Turanism

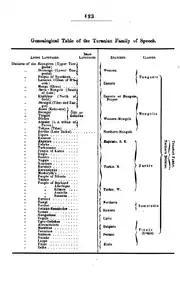
Max Müller's northern division of Turanian languages.

Turanism, also known as Turanianism, pan-Turanism or pan-Turanianism, is a pan-nationalist political movement built around pseudoscientific claims of biological and linguistic connections between various ethnic groups of Eurasia. It revolves around the abandoned proposal of a Ural-Altaic language family, which hypothesizes that the Turkic, Mongolic, Tungusic, and Uralic peoples share Inner and Central Asian origins and therefore close cultural, ethnic, and linguistic bonds. Supporters of Turanism propose political unity among these groups, chiefly to oppose the cultural and political influences of the Indo-Europeans of Europe, West Asia, and South Asia, as well as the Sino-Tibetans of East Asia. The movement emerged in the 19th century to counter pan-nationalist ideologies such as pan-Germanism, and built upon the ideas of pan-Slavism (e.g. the idea of a "Turanian brotherhood and collaboration" was borrowed from the pan-Slavic concept of "Slavic brotherhood and collaboration").